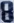
Number: 8